William H. Bell (servant)

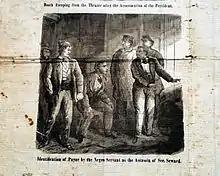
Pictured above is the newspaper story from the April 29, 1865, "National Police Gazette" of Bell picking Lewis Powell (also known as Lewis Payne) out of a police line up at General Augur's headquarters shortly after Powell was apprehended.

William H. Bell was an African-American servant of William Seward, who is best known for being the maître d' who greeted William Seward's would-be assassin Lewis Powell the night of April 14, 1865, and for giving testimony against him during the Abraham Lincoln military tribunal. William H. Bell was born sometime around 1845. Bell worked as a waiter at the time of the assault. He later went on to practice law.